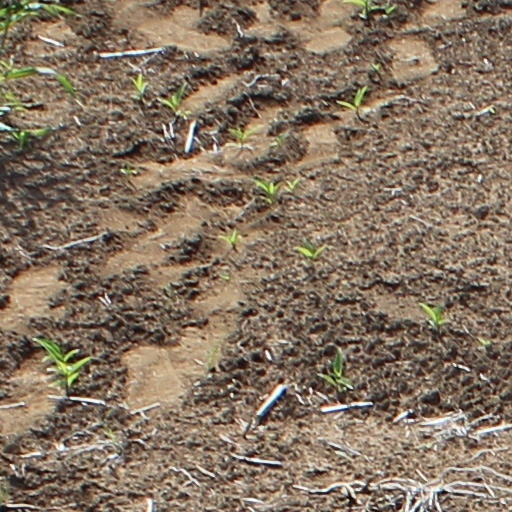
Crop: wheat